Dartmouth College student groups

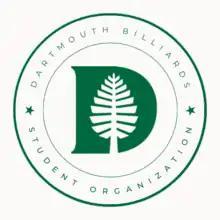
Official logo of the Dartmouth Billiards Student Organization

The Dartmouth Billiards Student Organization (DBSO) provides Dartmouth students an opportunity to participate in pocket billiards in a structured fashion. Founded in 2022, the organization offers all Dartmouth students the opportunity to pursue their passion for billiards and to compete in intracollegiate and intercollegiate competitions. The club practices once per week, presently on Tuesdays at 8 P.M., with individualized workshops available at personal request. At the end of each quarter, the organization hosts an 8-Ball Tournament with cash prizes. The group also actively seeks to improve 8 Ball Hall, the pool hall located in the basement of Dartmouth's Collis Center. In the future, the organization seeks to participate in billiards leagues against other schools in New England, and to recruit and train Dartmouth students for these competitions.